Sofía Brambilla

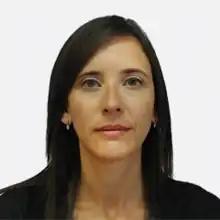

Sofía Brambilla is an Argentine politician who is a member of the Chamber of Deputies of Argentina.